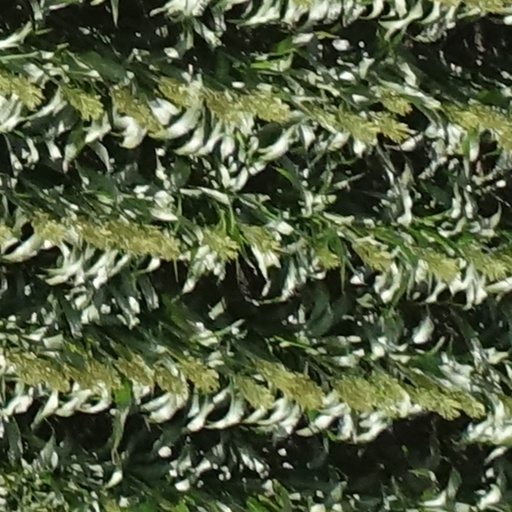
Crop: sorghum